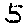
Label: 5